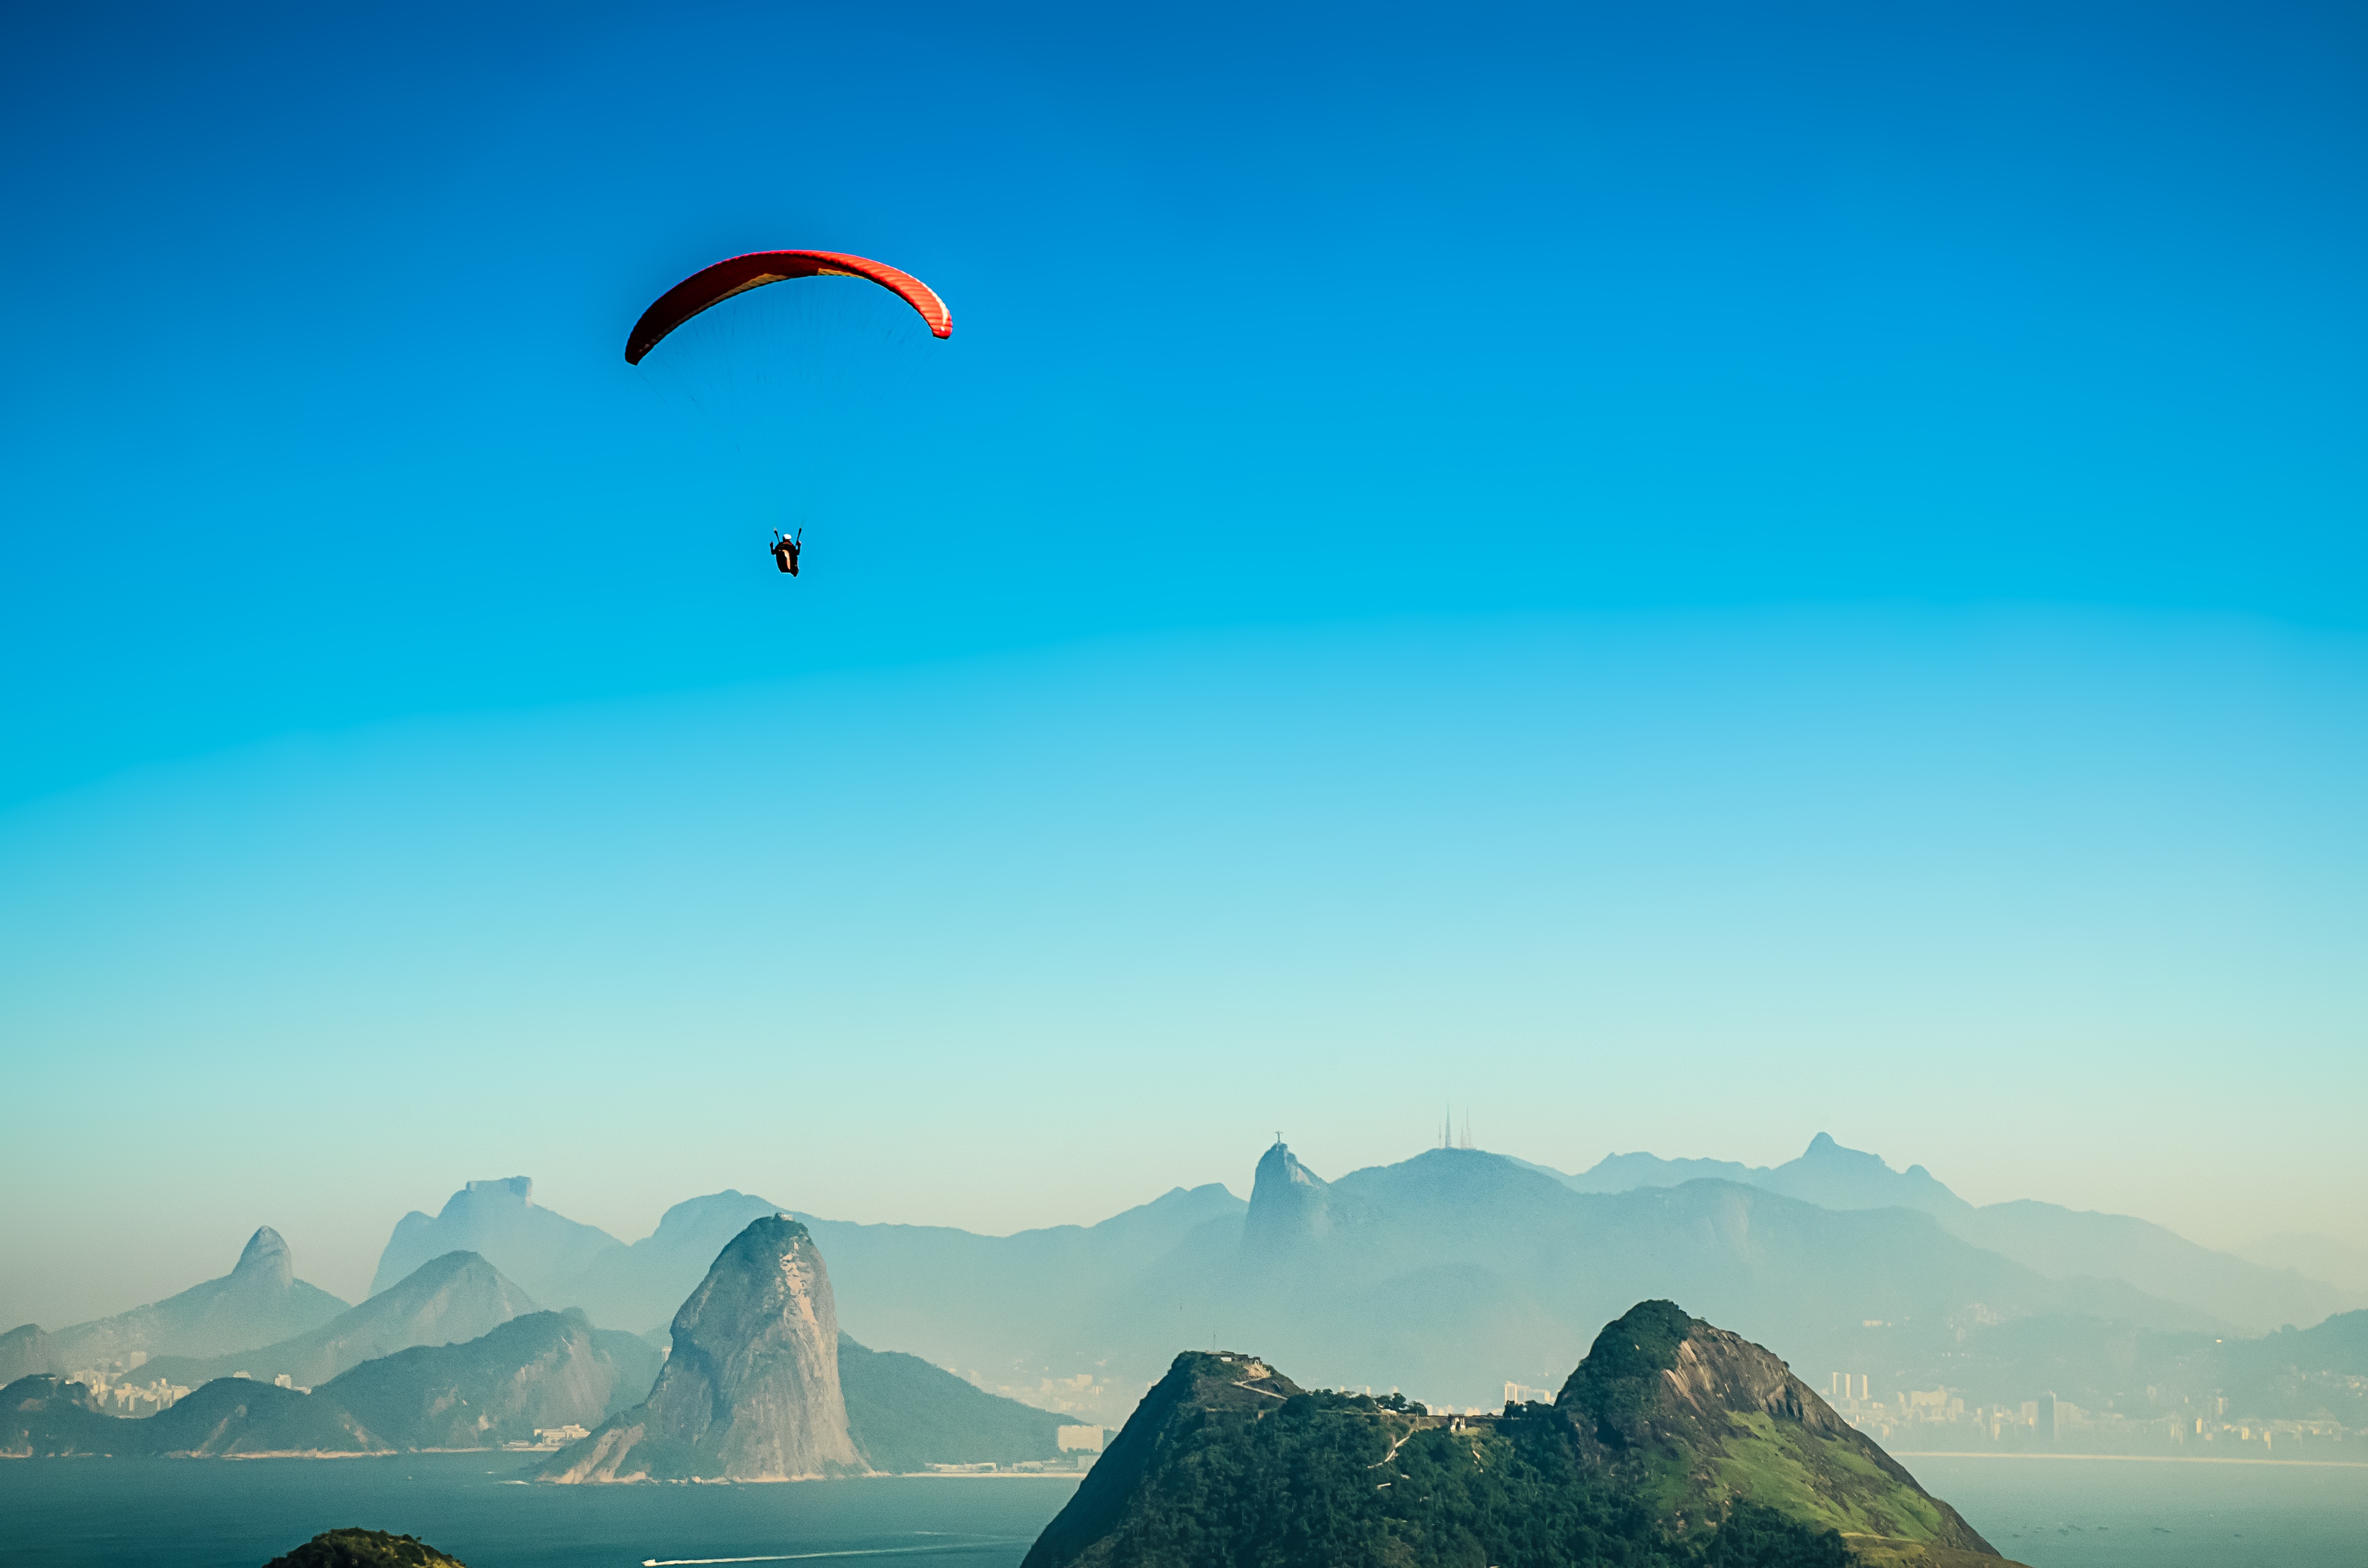
mountain, sky, city, mountain range, bay, extreme sport, paragliding, rio de janeiro, sports, mountains, brazil, city park, air sports, olympics 2016, christ the redeemer, niter i, atmosphere of earth, computer wallpaper, windsports